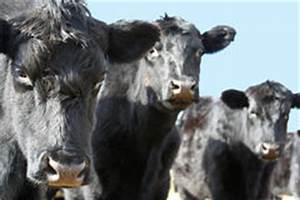
Label: cow